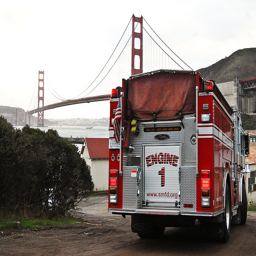
The is a fire engine next to the Golden Gate Bridge.
fire engine number 1 near the golden gate bridge
The fire truck is parked with a view of a bridge in the background.
the back of a red fire truck that is parked
A fire truck near a bridge and a body of water.